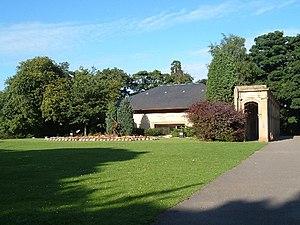
Cette liste des musées du North Yorkshire, Angleterre contient des musées qui sont définis dans ce contexte comme des institutions qui recueillent et soignent des objets d'intérêt culturel, artistique, scientifique ou historique. leurs collections ou expositions connexes disponibles pour la consultation publique. Sont également inclus les galeries d'art à but non lucratif et les galeries d'art universitaires. Les musées virtuels ne sont pas inclus.